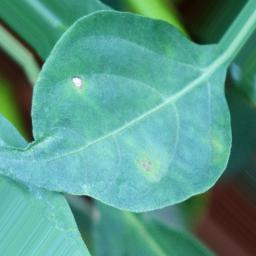
Label: cercospora